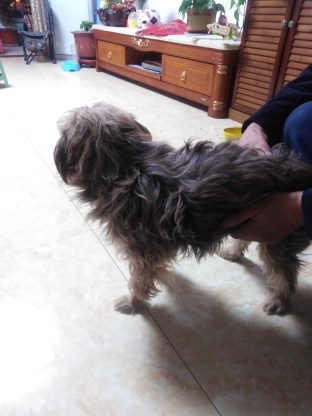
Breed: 7449-n000128-teddy